History of Indian Singaporeans

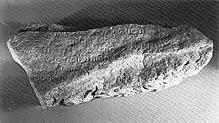
A fragment of the Singapore Stone, inscribed with an Indic script.

Indian influence is also seen in symbols and mythology associated with ancient Singapore. The name 'Singapore' is derived from a Sanskrit term meaning 'Lion City'. The Sejarah Melayu or Malay Annals describe the Malay prince who founded Singapore – Sang Nila Utama – as being a descendant of Alexander the Great and an Indian Princess. Meanwhile, the royal and sacred associations of Fort Canning Hill, the seat of ancient rulers, are related to the Hindu Mount Meru concept.